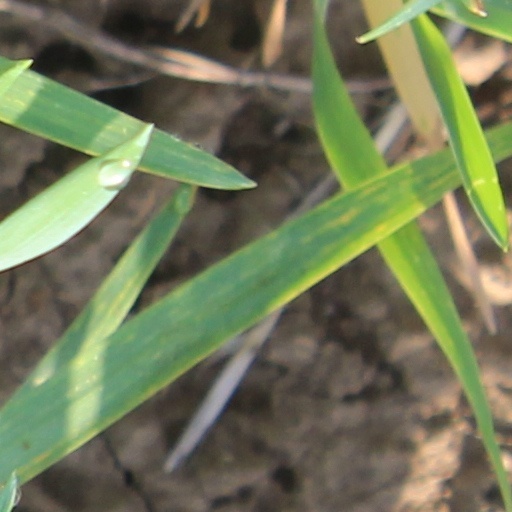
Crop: wheat